List of Marshals of the First French Empire

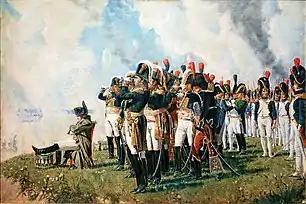
Napoleon and several of his Marshals at Borodino

Unlike many positions, the Marshal of the Empire distinction was not a rank, rather a reward, given out by Napoleon. Almost all officers to hold the position of Marshal were professional soldiers in the French Army. Some, including Józef Poniatowski, served in foreign armies. Of all 26, 5 were killed in action, or by accident. One Marshal was present at the Battle of Vitoria, fought in 1813, where the Duke of Wellington earned the British equivalent of the distinction. Most had defected to the royalists before the Battle of Waterloo and Napoleon's subsequent defeat, with only four others (most notably Marshals Emmanuel de Grouchy and Michel Ney) serving under Napoleon at the Battle of Waterloo.